Carlos Bombal

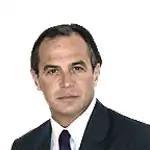

Carlos Ramón Juan Bombal Otaegui (born 1 November 1950) is a Chilean politician.